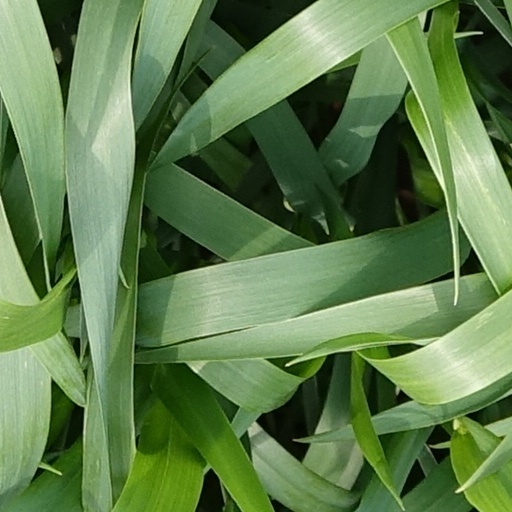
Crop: wheat